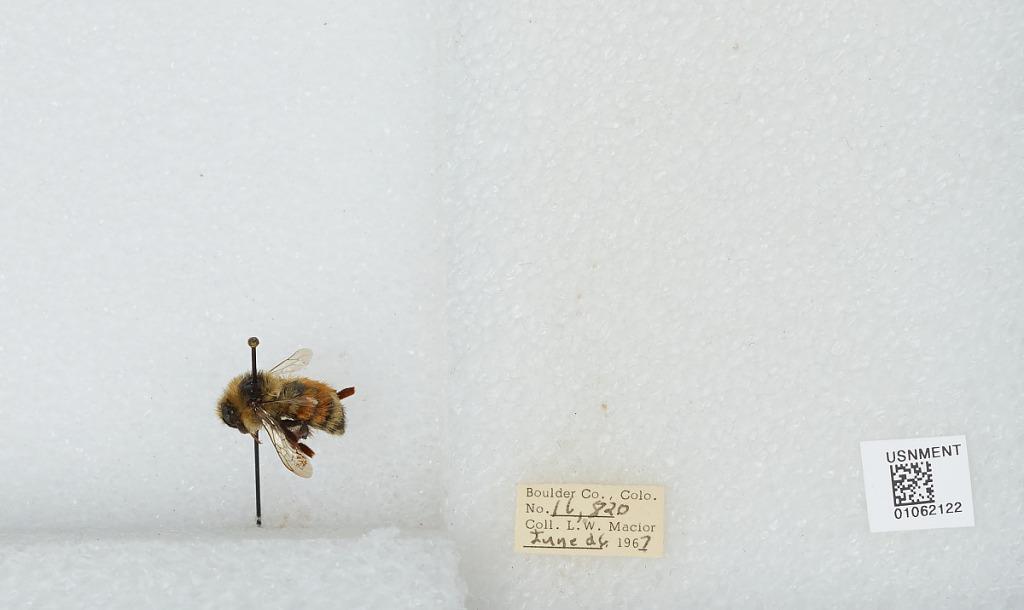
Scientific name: Bombus (Pyrobombus) bifarius Cresson
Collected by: L. Macior
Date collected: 1967-6-26
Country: United States
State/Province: Colorado
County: Boulder
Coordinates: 40.0017, -105.308